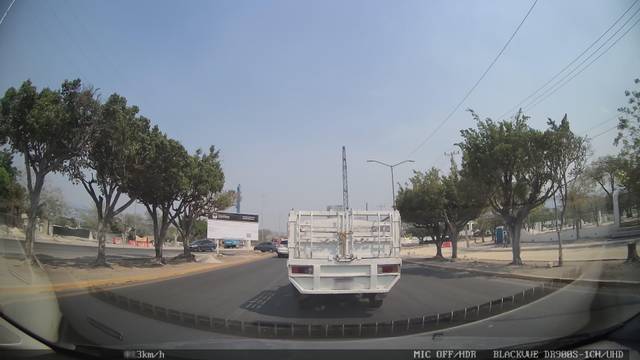
Region: Mexico
Coordinates: 16.759, -93.087